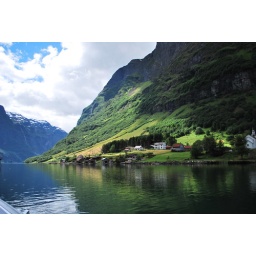
Light passing over the green faces of the mountains bounding the Fjord